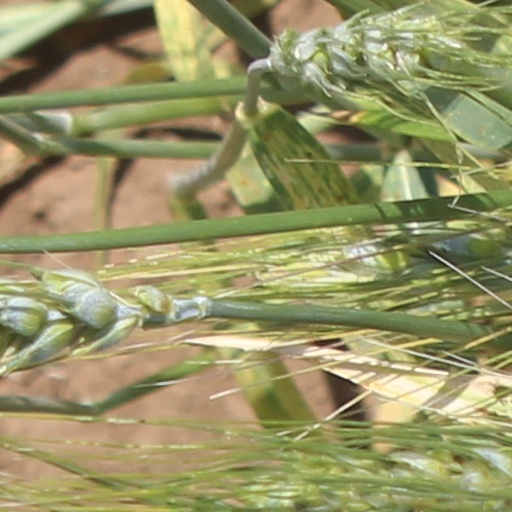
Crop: wheat